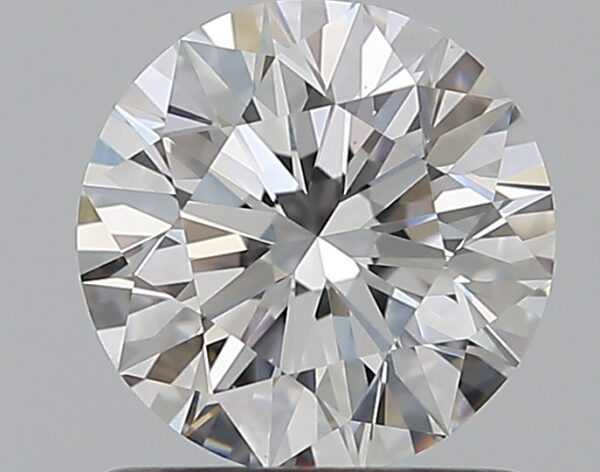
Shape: round
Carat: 1.02
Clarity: VS1
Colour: D
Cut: EX
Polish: EX
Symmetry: EX
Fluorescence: N
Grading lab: GIA
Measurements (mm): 6.4 x 6.44 x 4.02